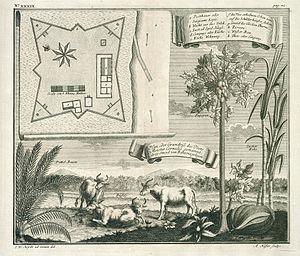
Le caféier vient de la province de Kaffa, en Éthiopie. Sa culture se répand dans l'Arabie voisine, où sa popularité a profité de la prohibition de l'alcool par l'islam. Appelé K'hawah, qui signifie « revigorant », sa rareté l'a rendu très cher en Europe jusqu'au premier tiers du XVIIIᵉ siècle. Puis sa culture déferle en quatre vagues, Java des années 1720, La Réunion des années 1730-1740, le Suriname des années 1750-1770 et Saint-Domingue des années 1770-1780.
Jatinegara est un district de Jakarta Est, une des cinq kota qui constituent Jakarta, la capitale de l'Indonésie.